Question: Please indicate a possible affordance area of the bottle that can be used for drinking
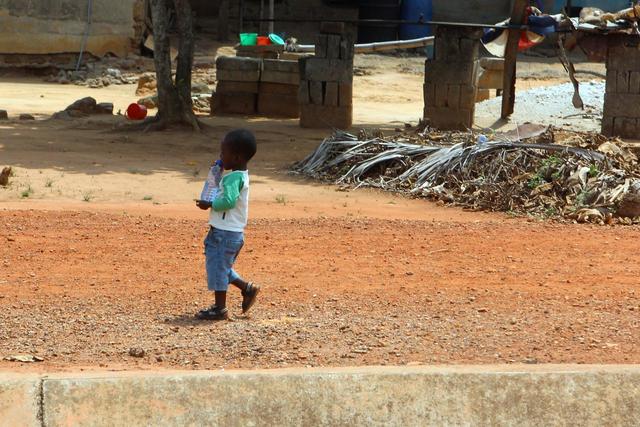
Answer: [195.5, 161.5, 225.5, 206.5]